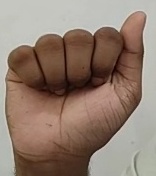
ASL sign: A